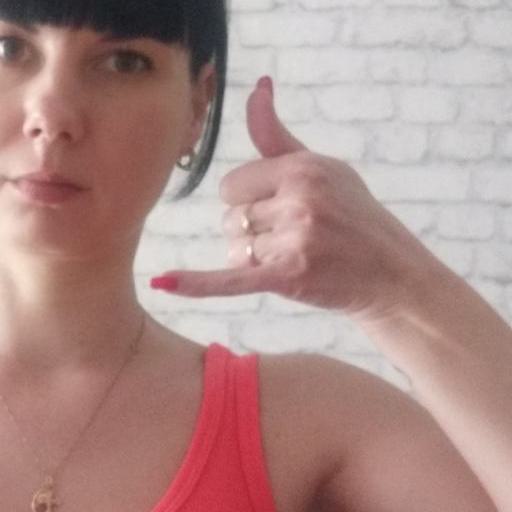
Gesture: call